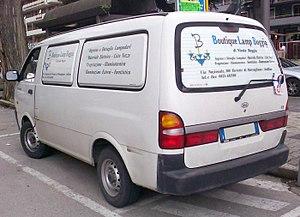
Le Kia Pregio est un minivan produit par Kia Motors de 1995 à 2006. Il est bâti sur la plate-forme du Kia Bongo. C'est une variante à peu près ressemblante du Hyundai Grace.